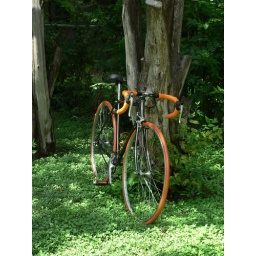
this is my old yokota road bike I converted over to a single speed.